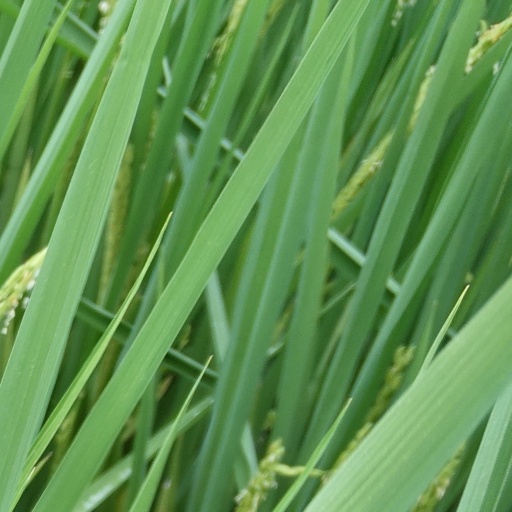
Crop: rice